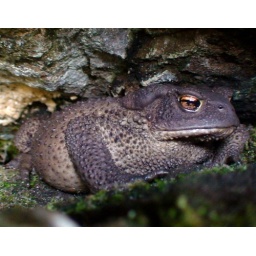
It is under the stone on the mountain